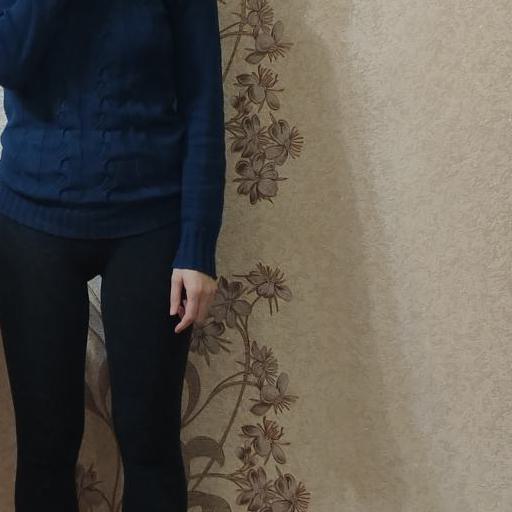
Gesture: no_gesture